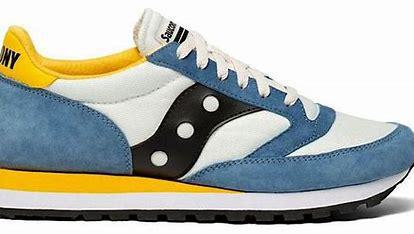
Brand: Saucony
Model: Jazz 81